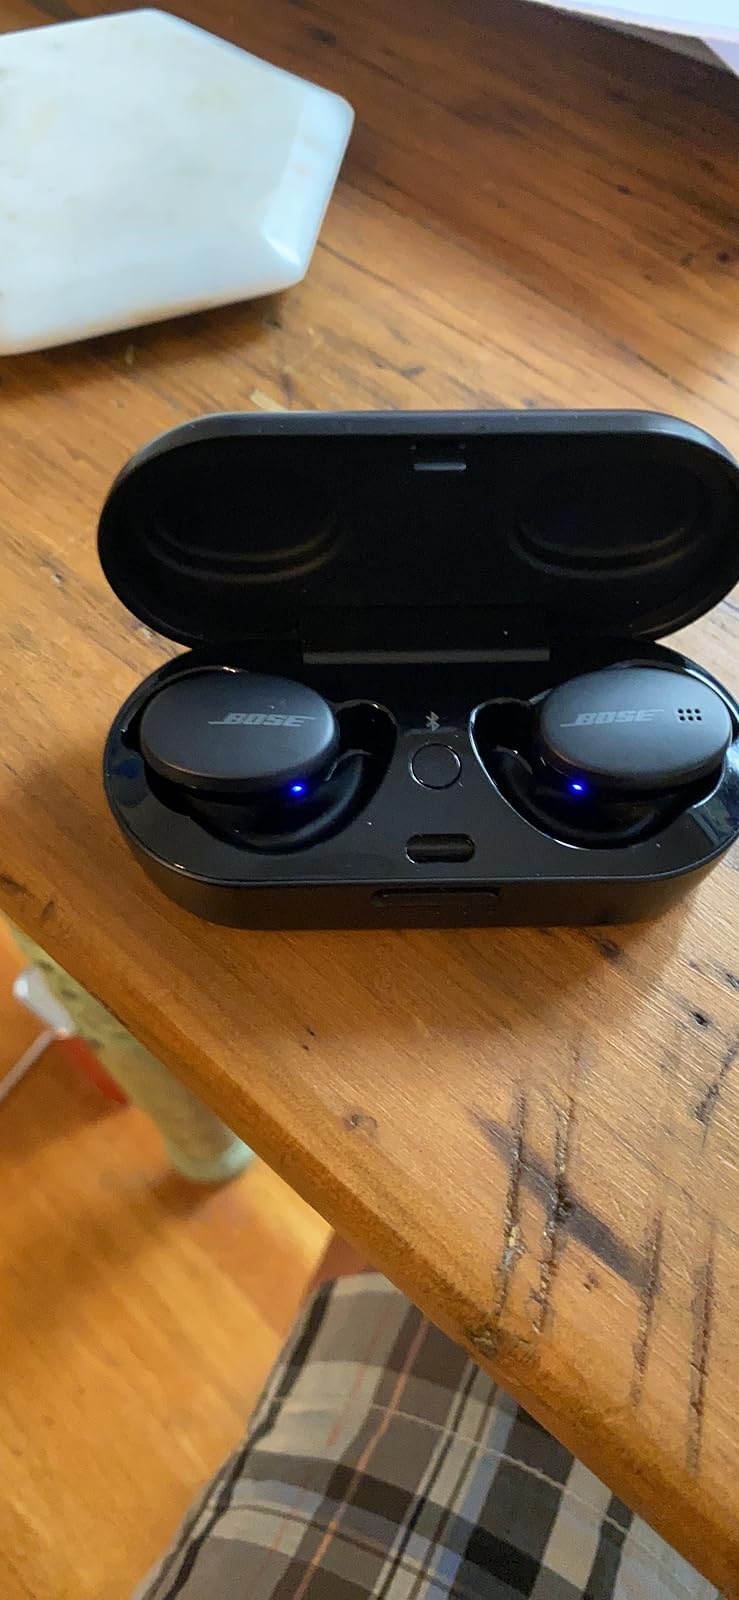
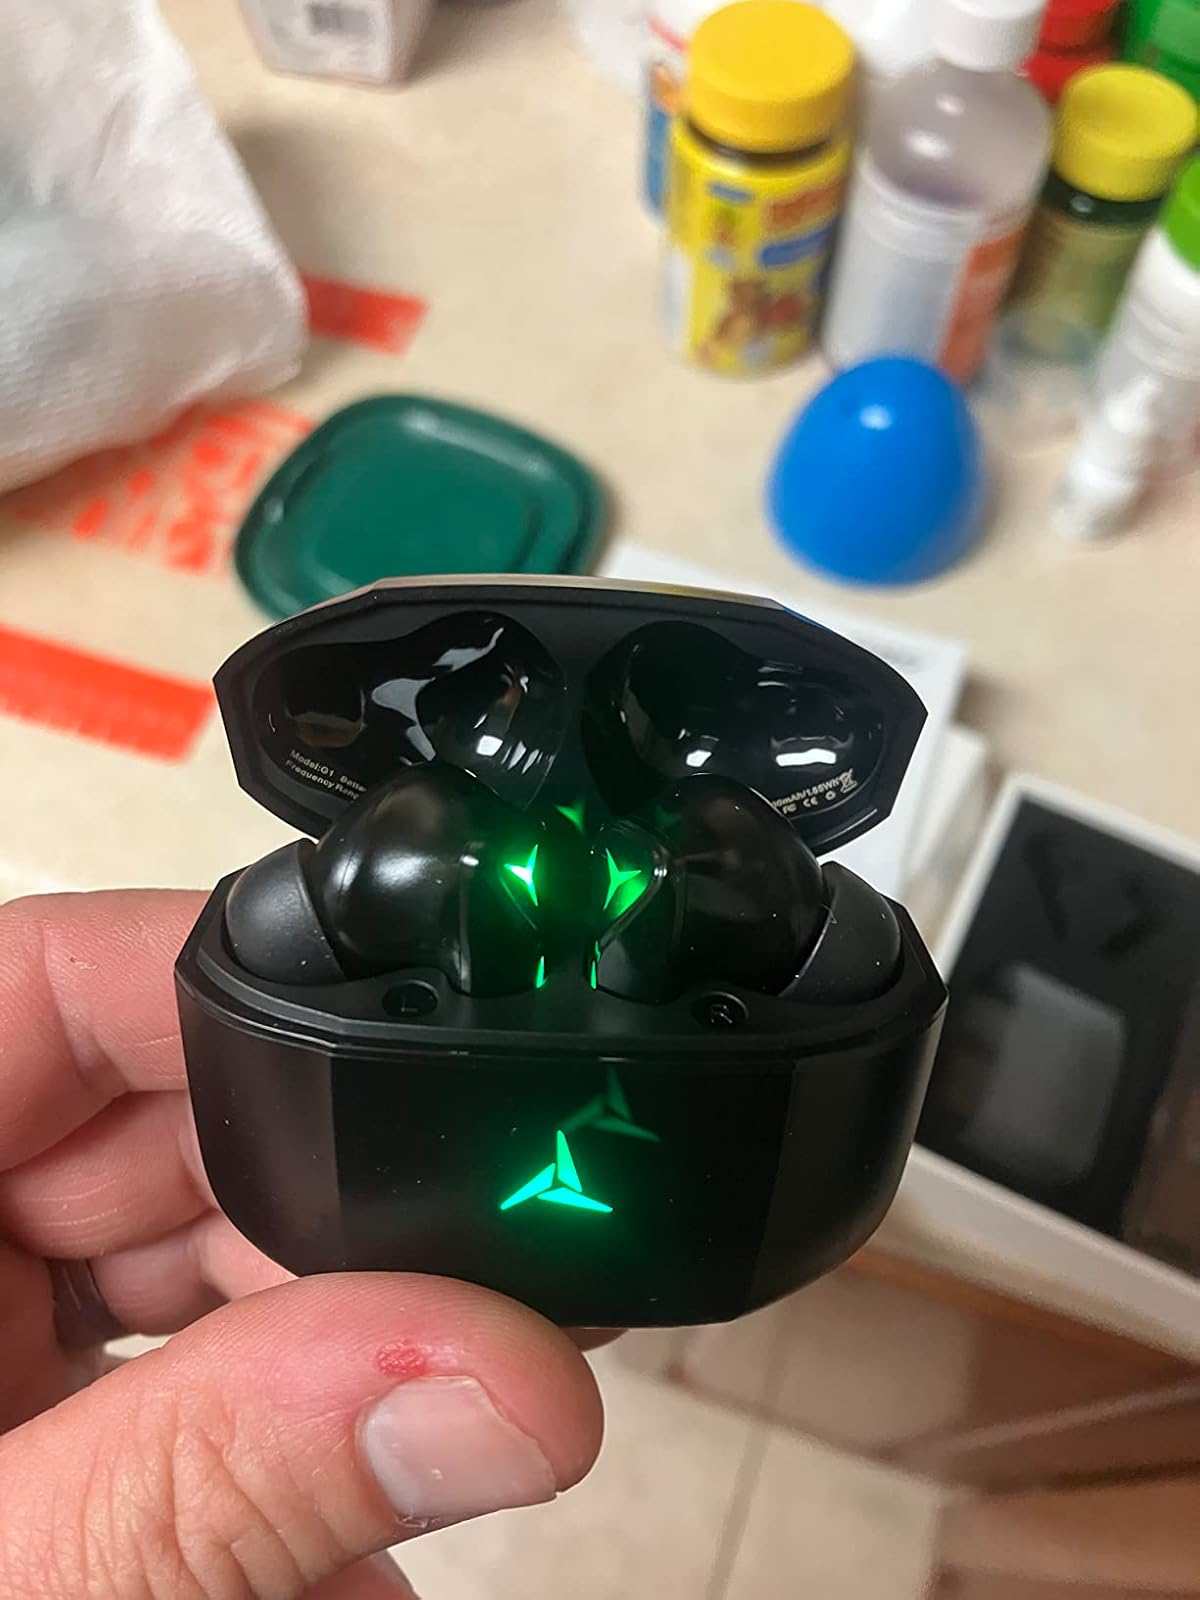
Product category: earbuds
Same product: no